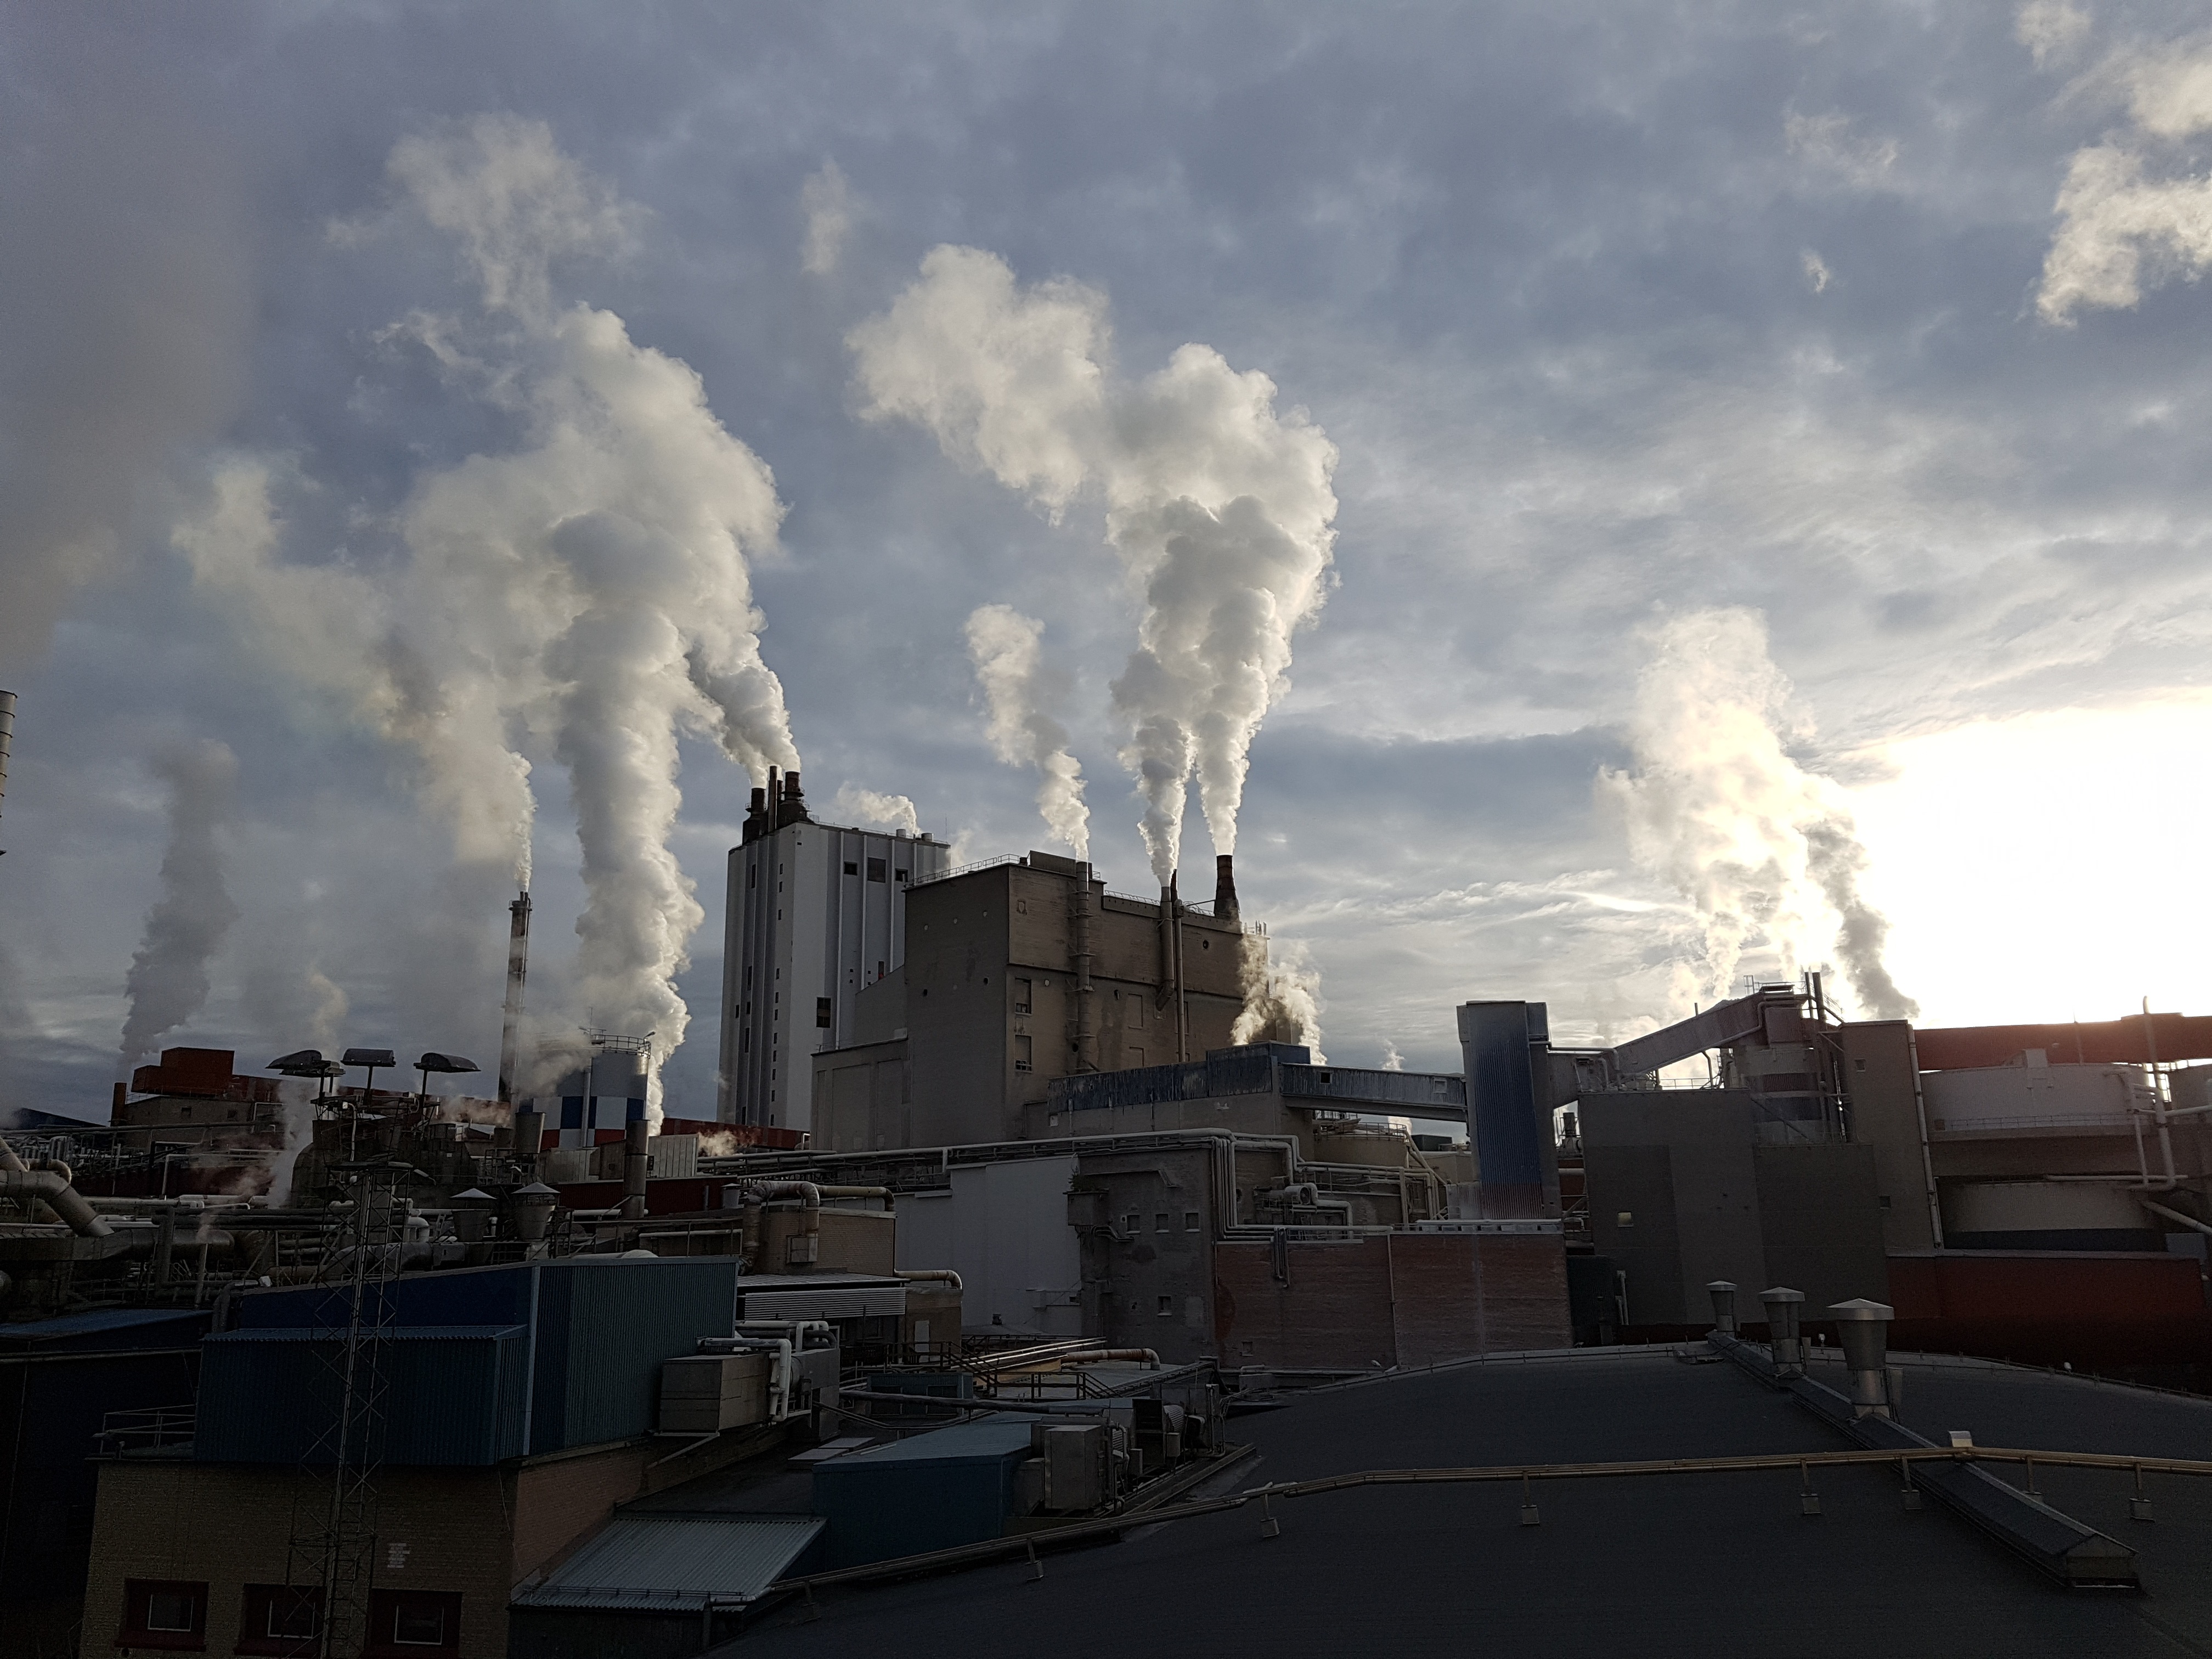
work, cloud, sky, smoke, vehicle, chimney, fire, factory, industry, eat, sweden, production, pollution, industrial plant, industrial landscape, factory chimney, power station, atmosphere of earth